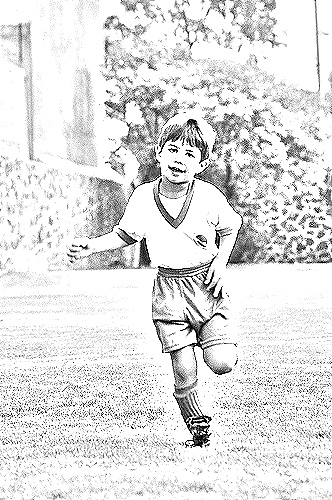
Portrait style: Sketch Portrait